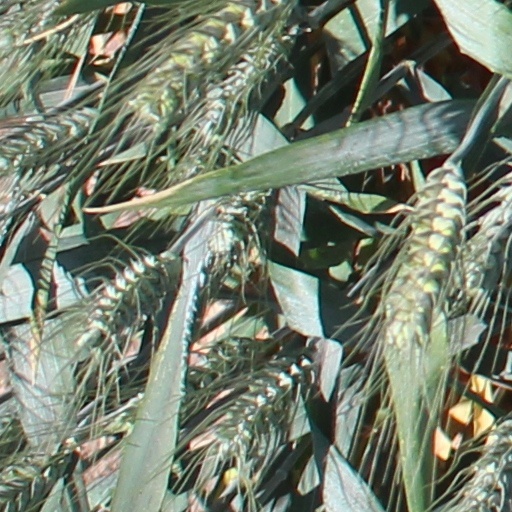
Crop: wheat